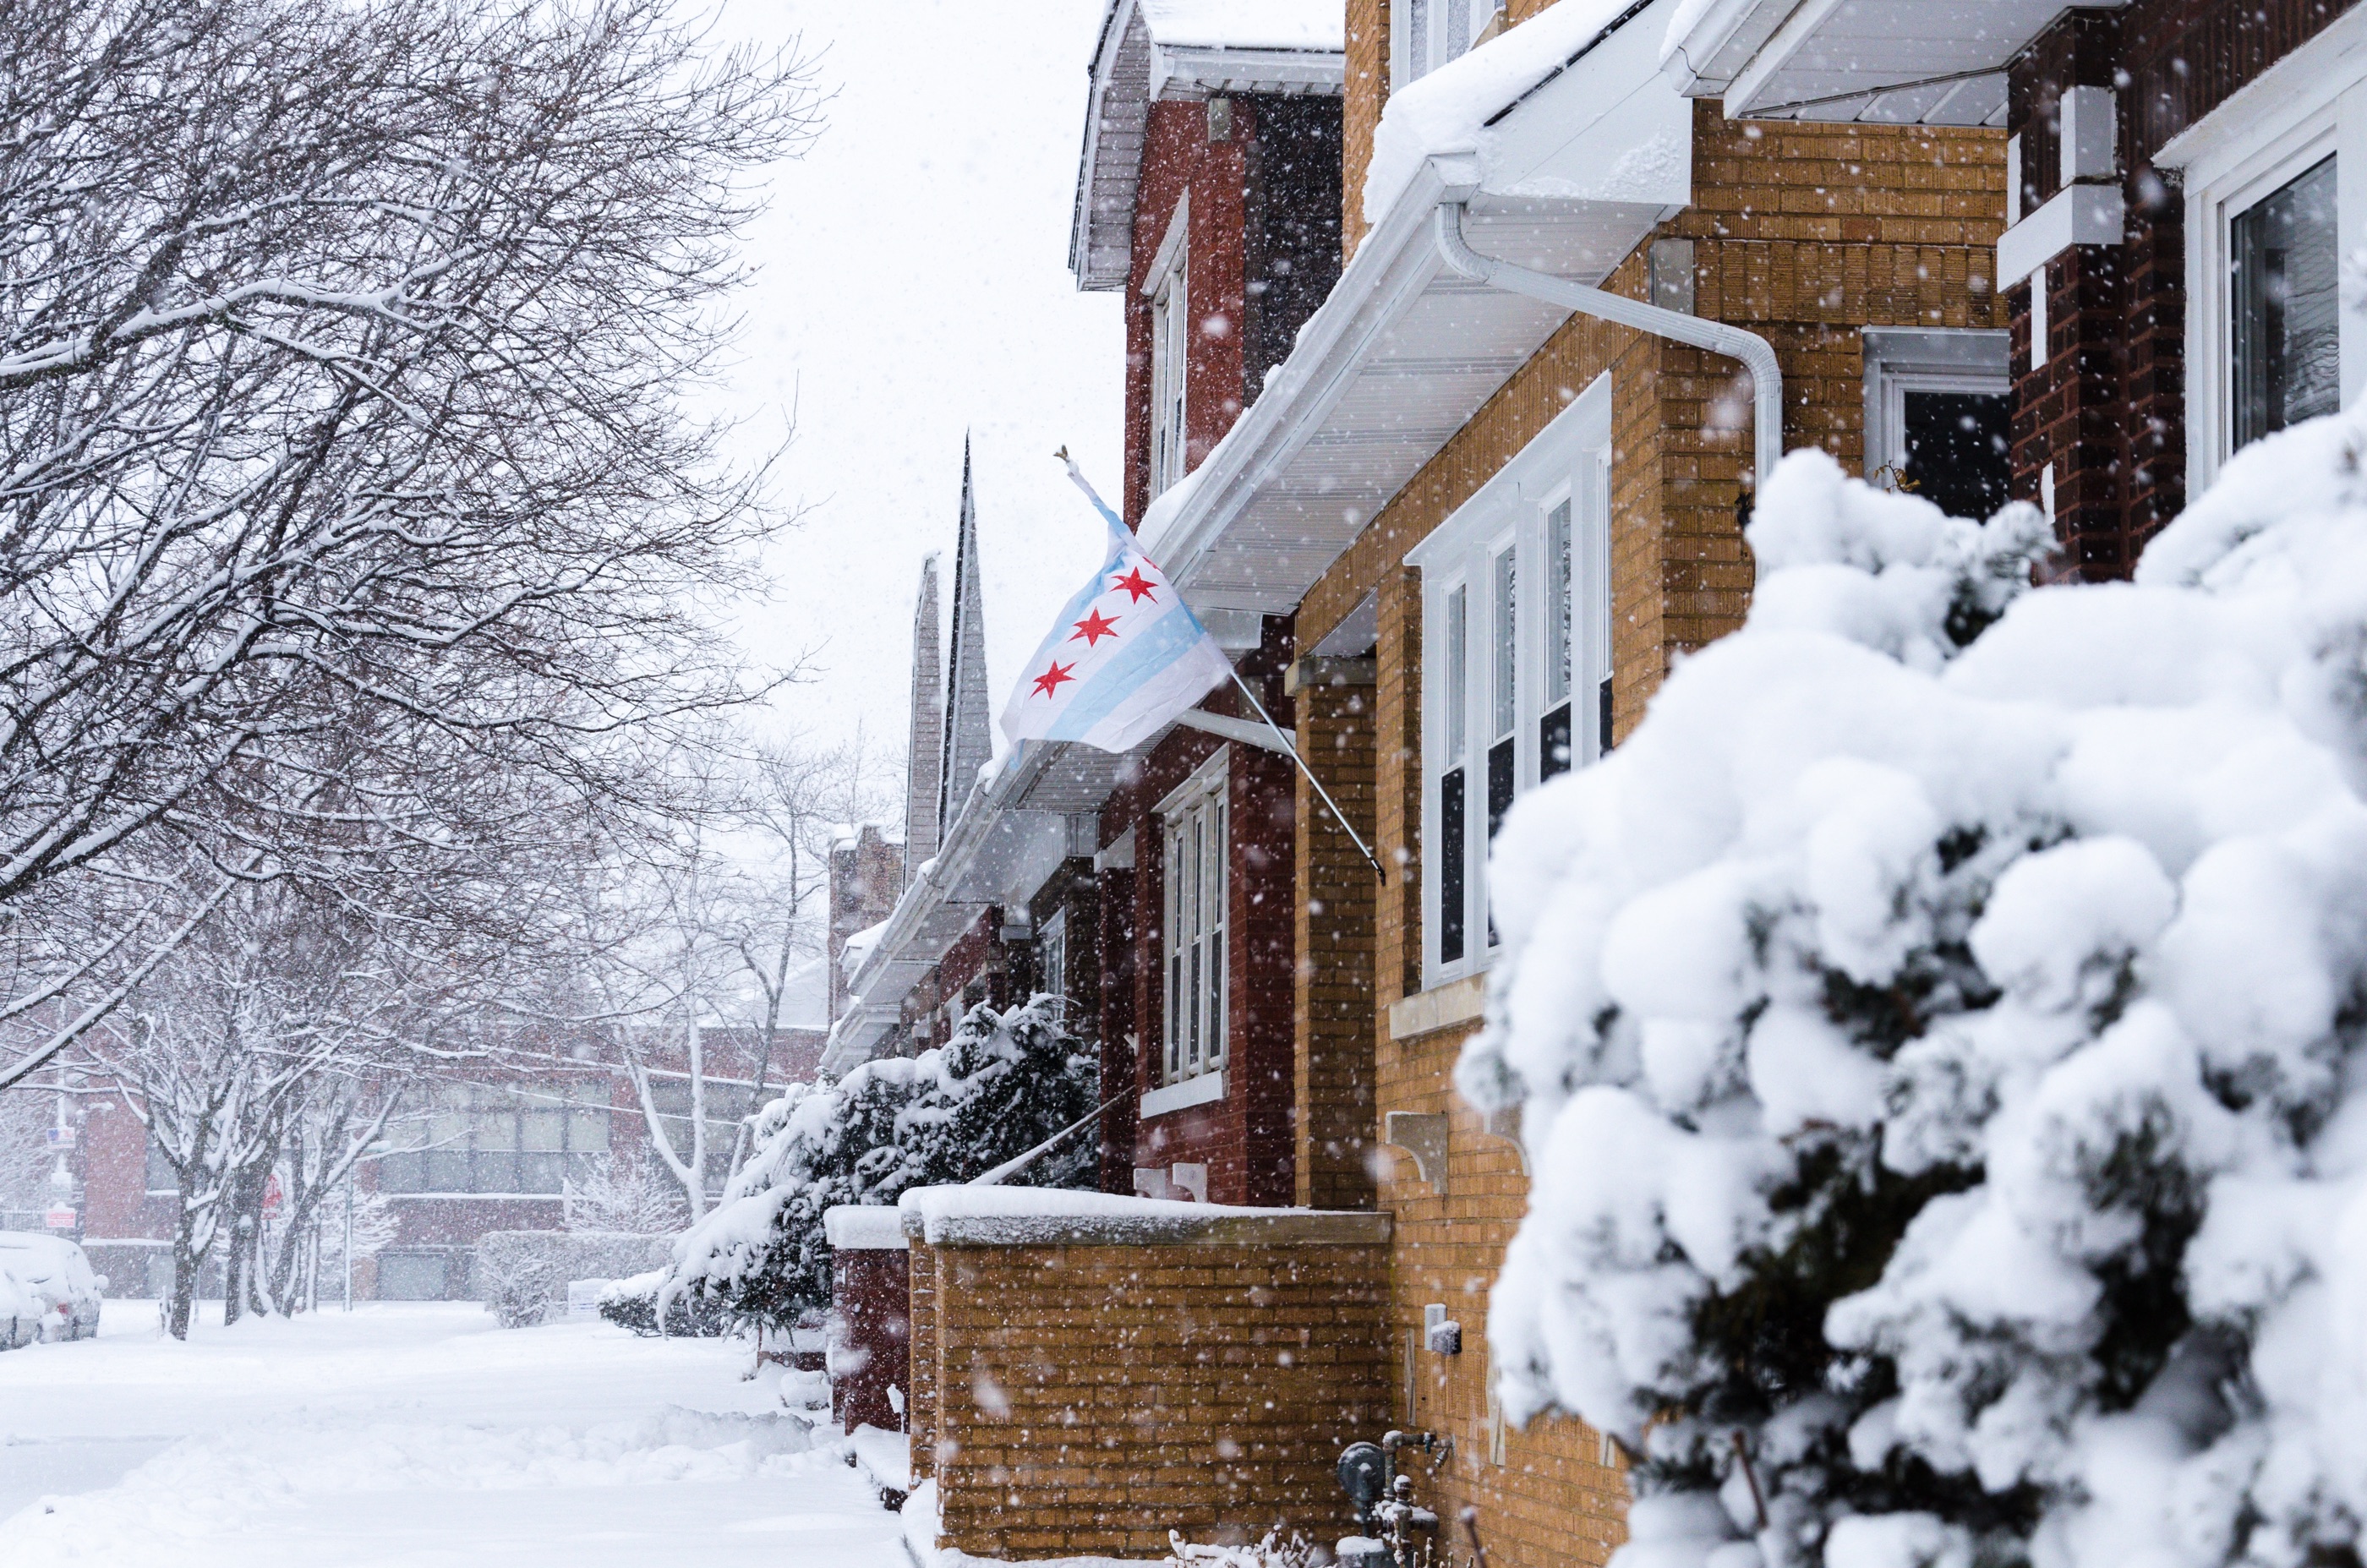
snow, winter, weather, season, blizzard, freezing, geological phenomenon, winter storm